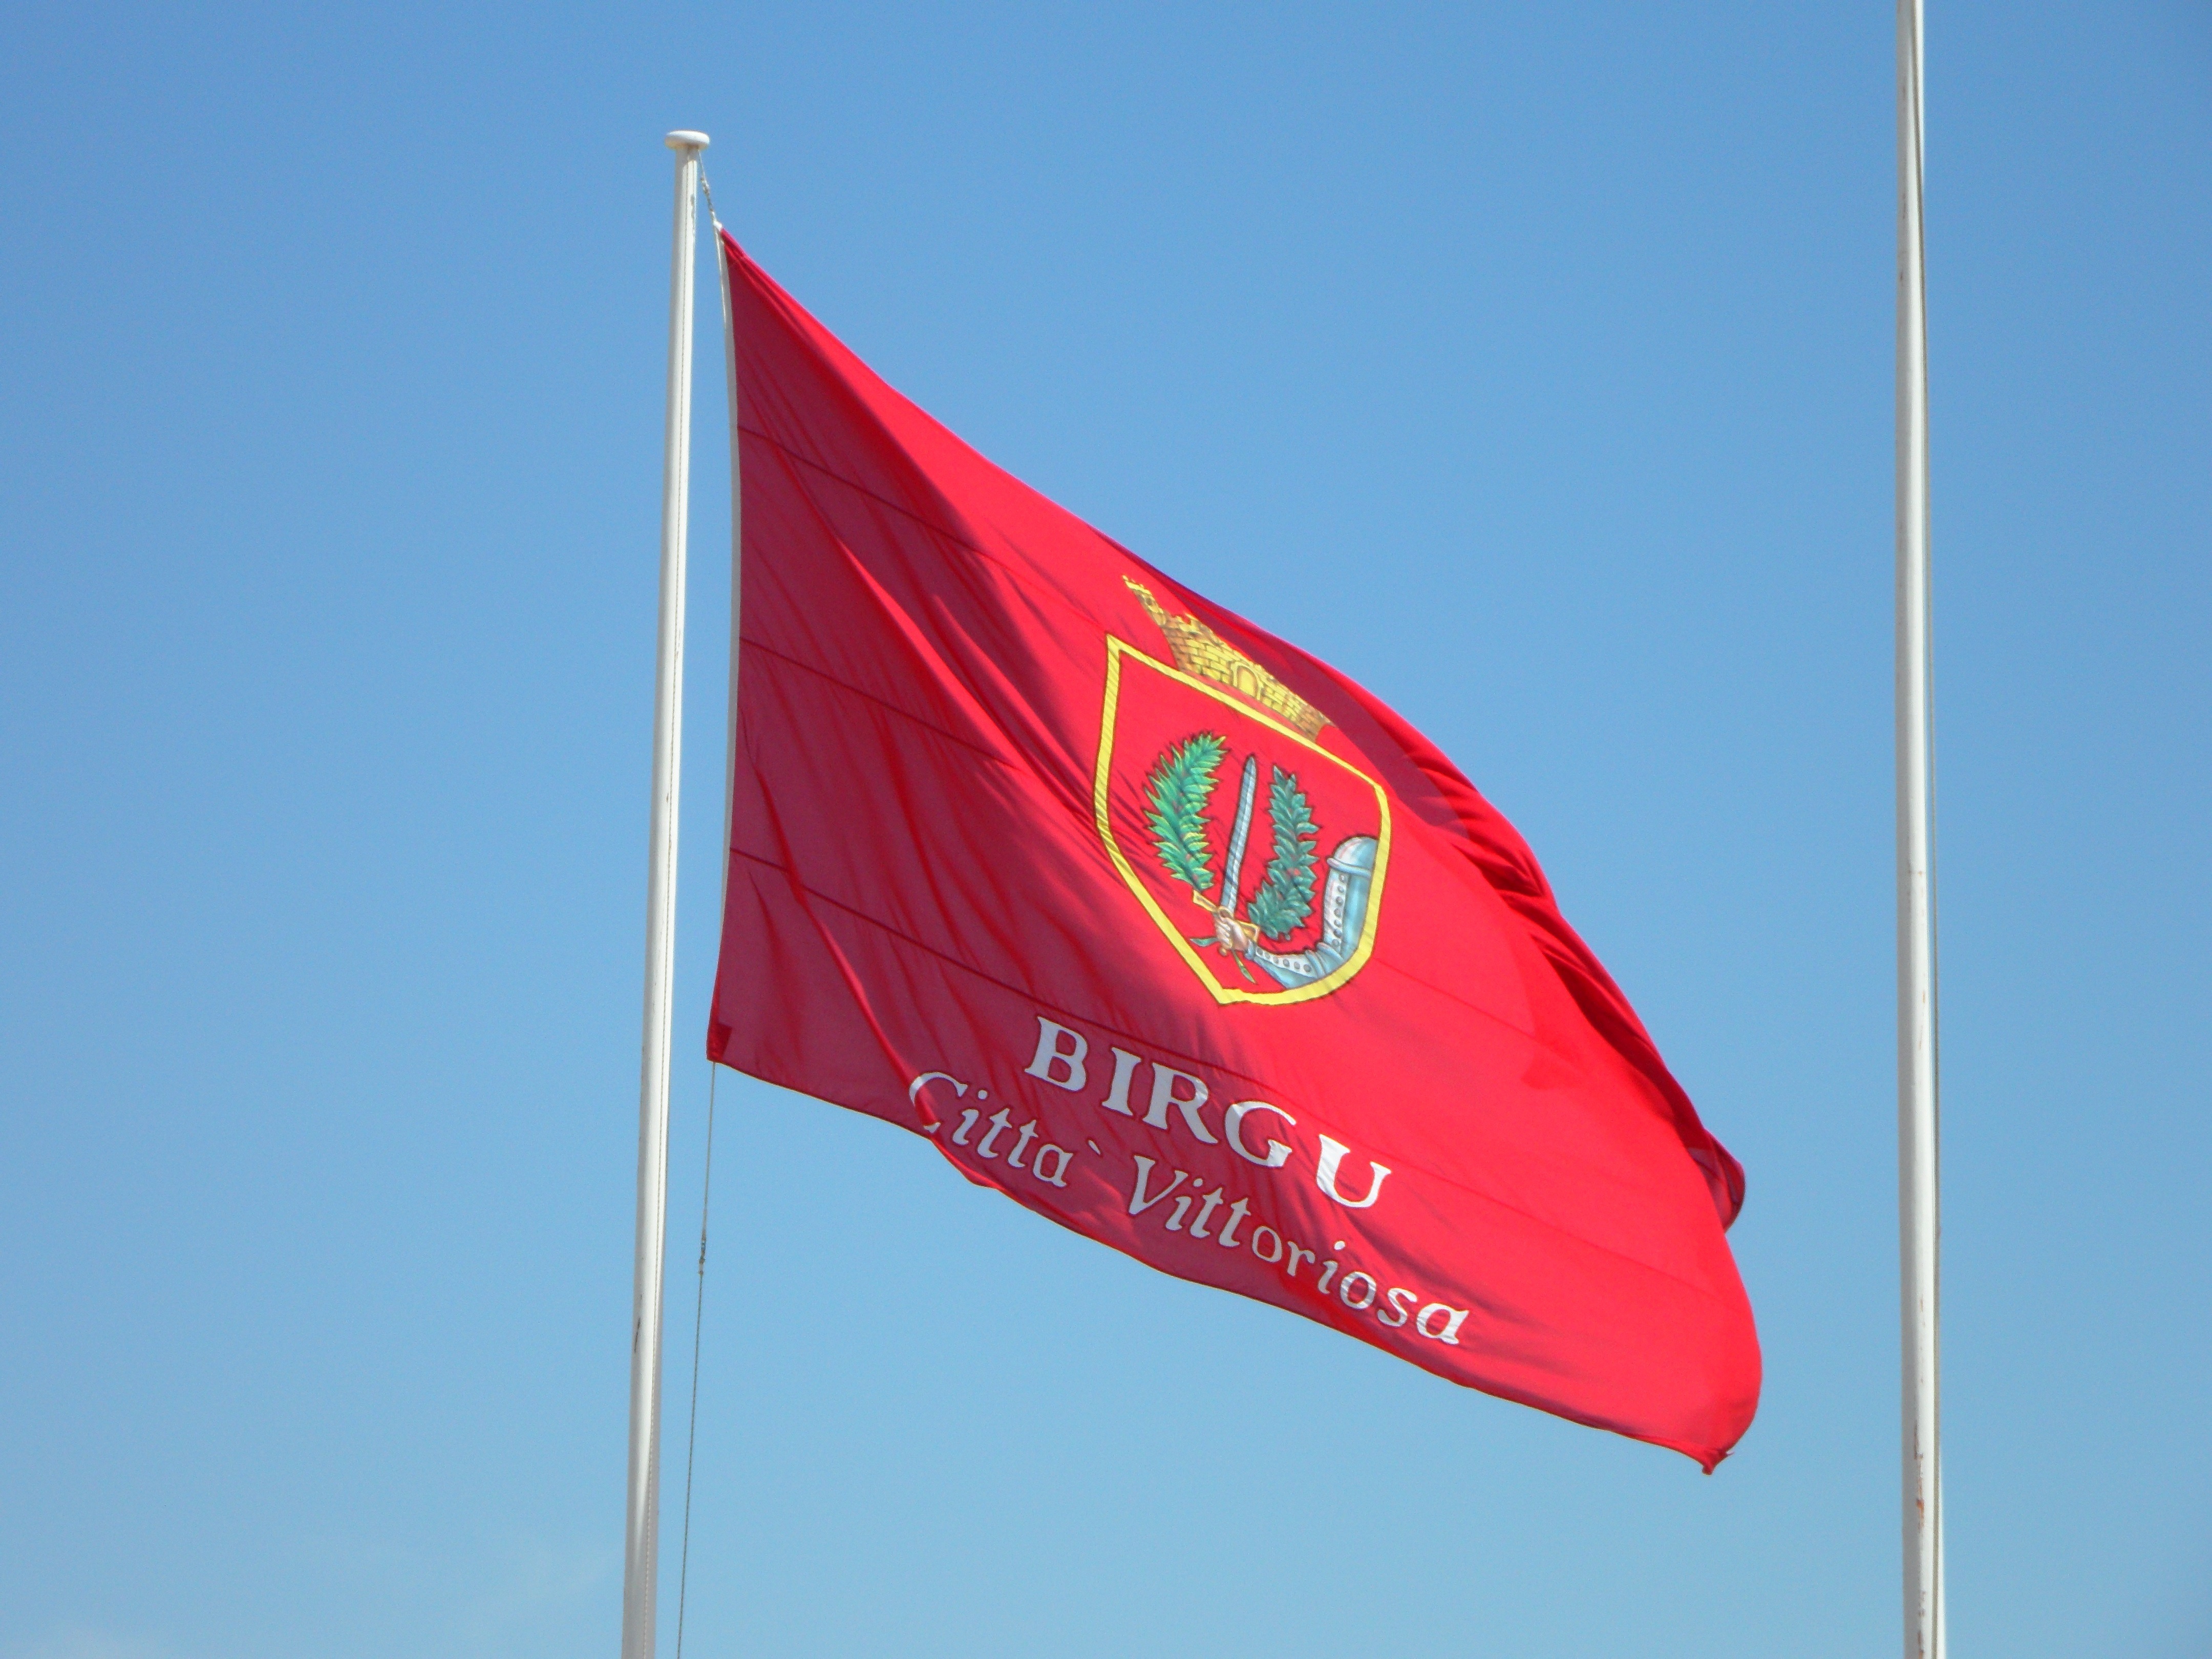
wind, advertising, red, banner, flag, signage, malta, blow, red flag, coat of arms, flag of the united states, city flag, vittoriosa, birgu